Lamač

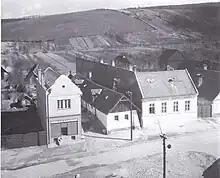
School (center-right) in 1949

Croats fleeing the Ottoman wars settled the area in the 16th century. Ongoing territorial disputes between the city of Bratislava and the holders of the Stupava-Pajstun castle led to the establishment of several royal commissions (in 1574, 1582, 1585, 1590, and 1593). From testimony there, it has been deduced that the village was likely founded by a certain "Hans Krabat" (literally "Croatian Jan") (probably Jan or Lukas Skerlič). It was (first) mentioned as "Krabatendorff" (Croatian Village) in 1547 and two years later under its Slavic name "Lamas" (7 January 1549). It is north of where Blumenau was located.